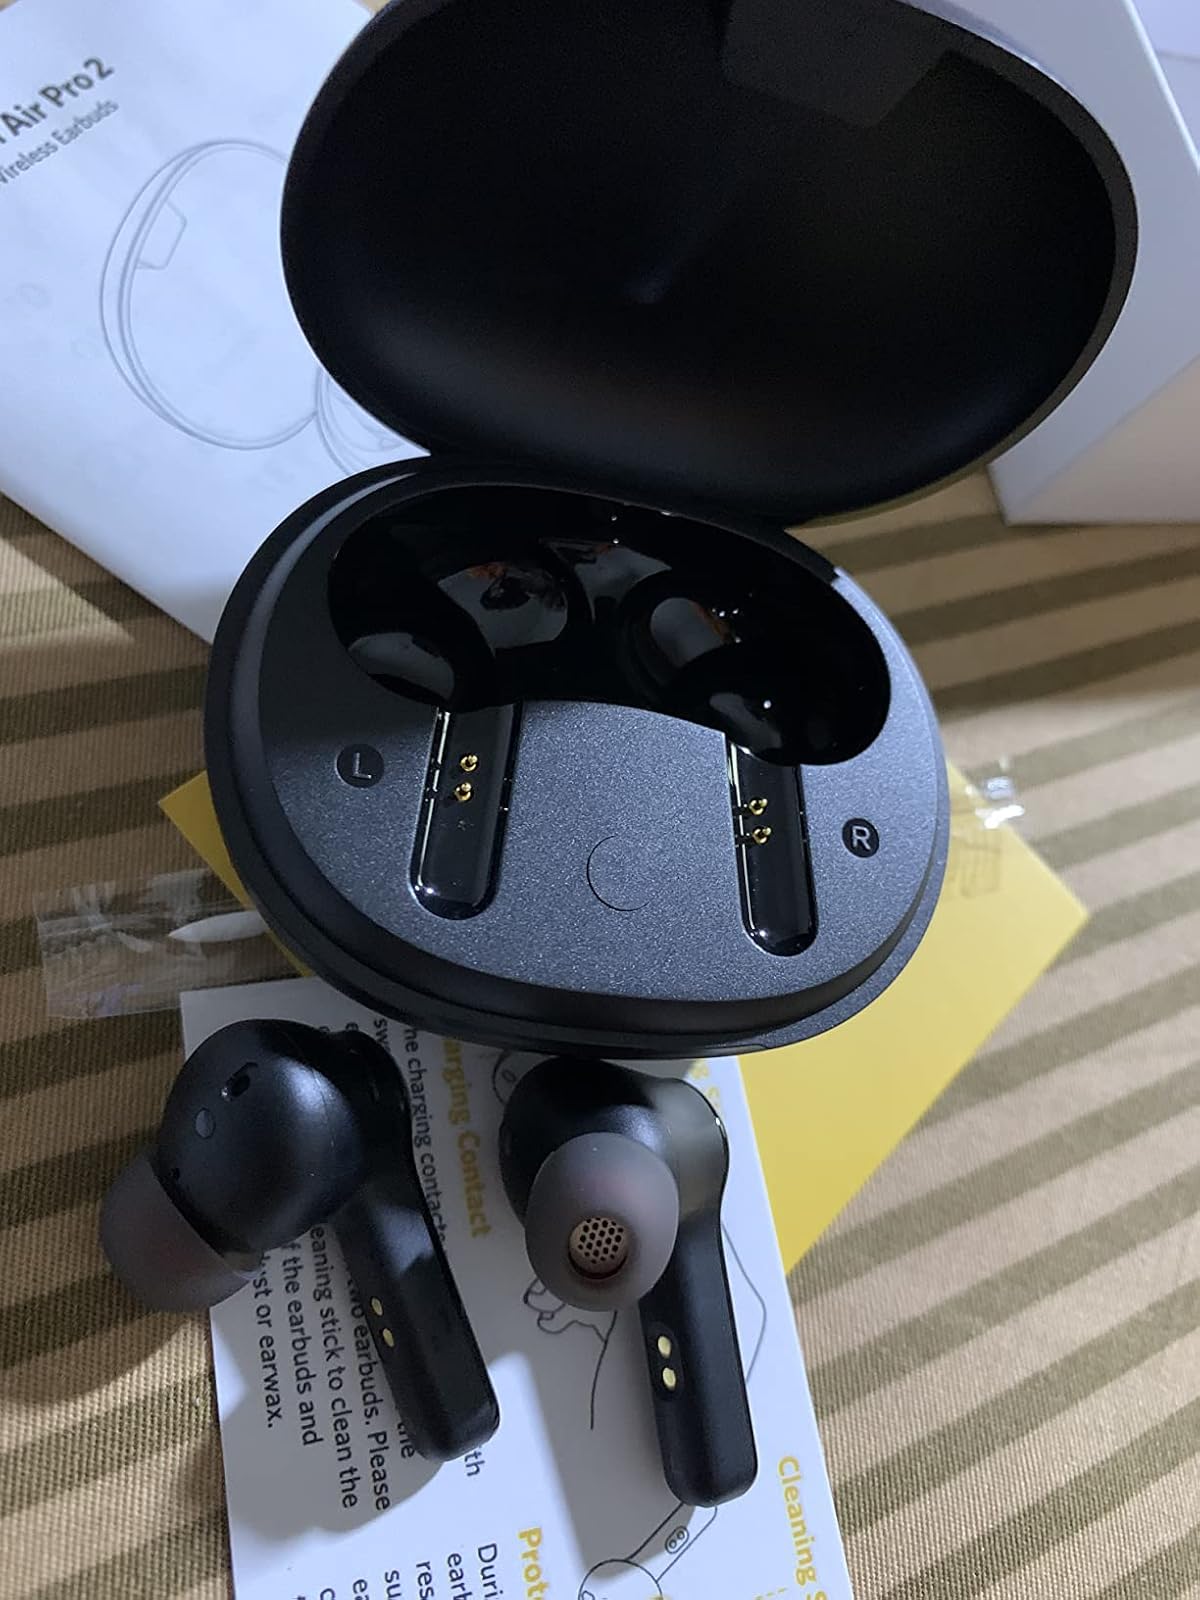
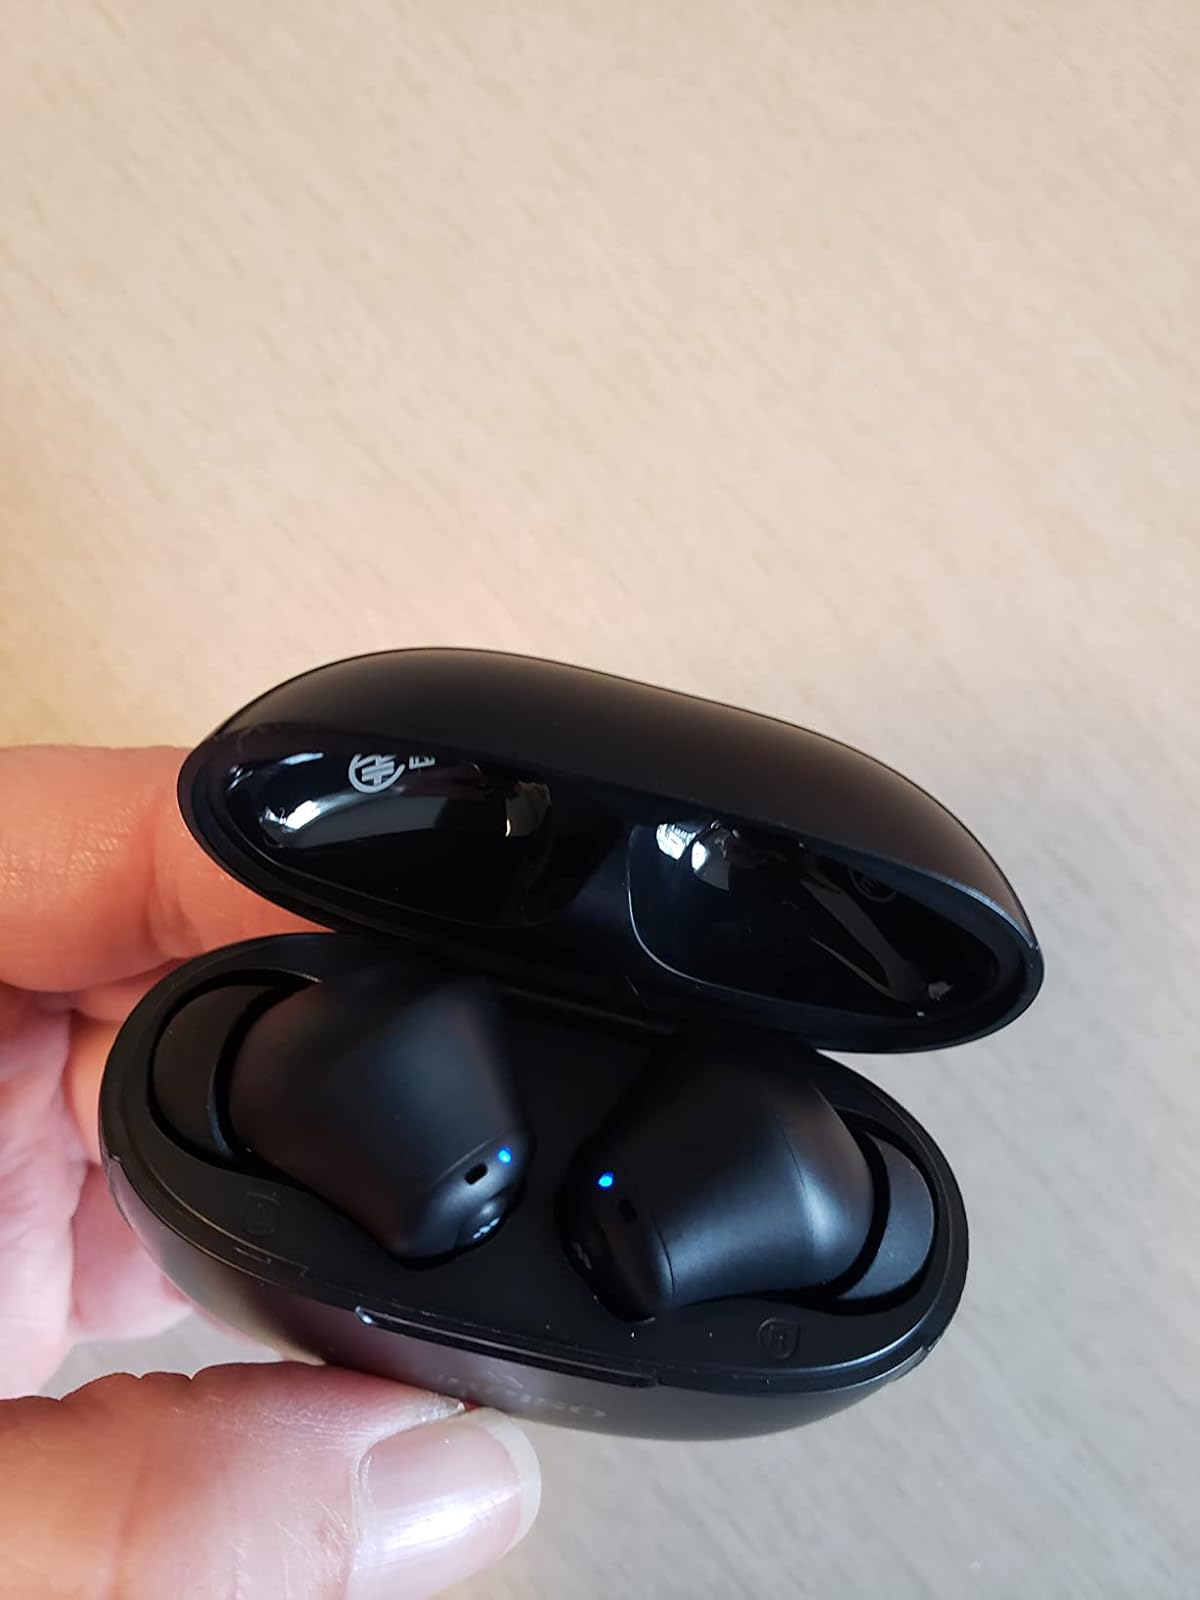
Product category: earbuds
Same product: no